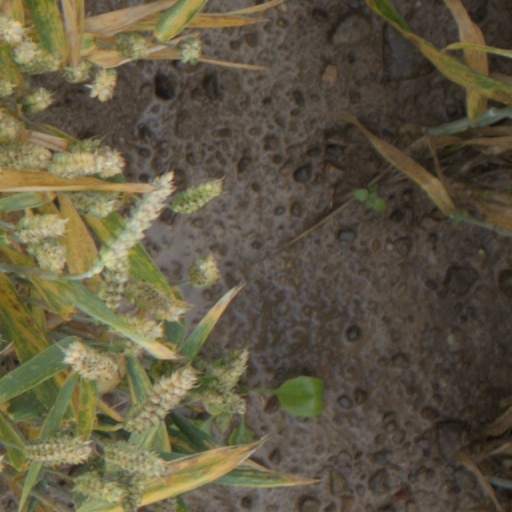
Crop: wheat